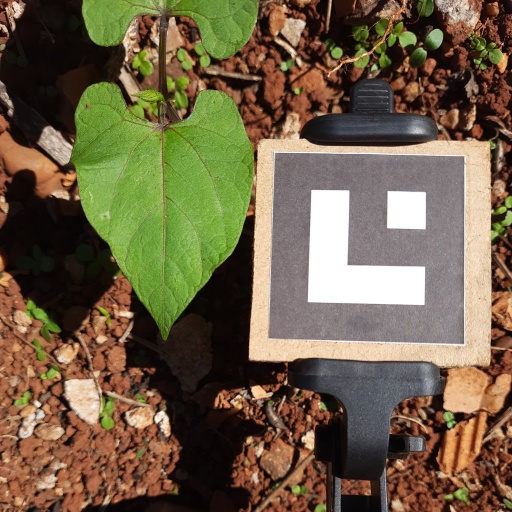
Observations: wavy surface, no eating holes, under sunlight